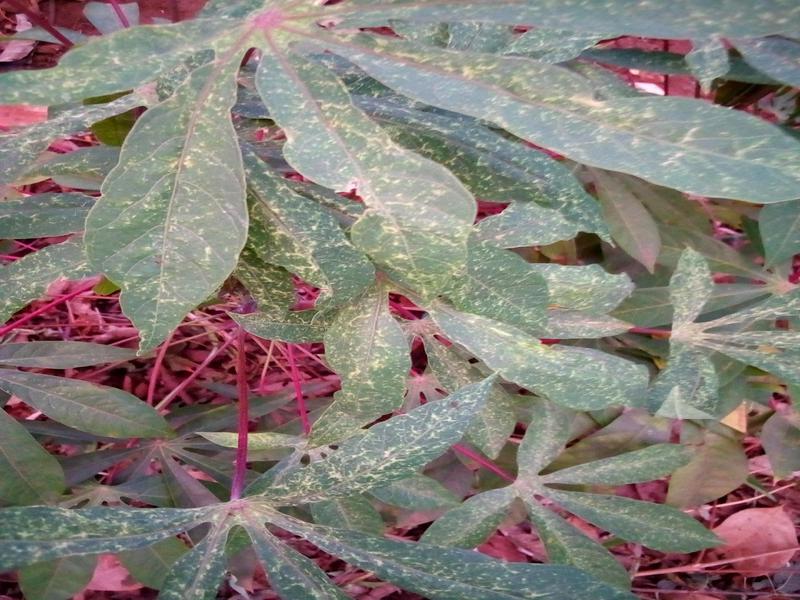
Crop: cassava
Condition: green_mottle